Ski geometry

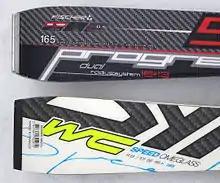
Today, radius and sidecut data is often printed on skis.

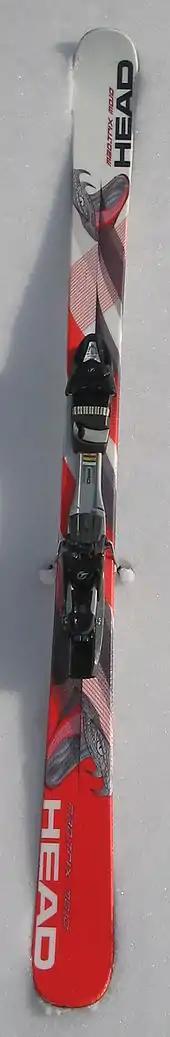
A shaped alpine ski with relatively little sidecut and classic camber: the tip and tail touch the snow while the midsection is in the air.

Different types of skis have different sidecuts. Skis with drastic sidecuts tend to make quicker sharper turns and have a smaller turn radius. For example, a world cup slalom ski would have an extremely large tip (probably around 120 mm) a narrow waist (in around 60mm) and a large tail (slightly narrower than the tip). The drastic shape of this ski would allow it to make extremely quick turns (radius between 11m and 14m) without skidding. The disadvantage to a pronounced sidecut is that the ski will be less stable at high speeds, preferring short, quick turns. Also, skis with a drastic sidecut will perform poorly in moguls. Most skis have a moderate amount of sidecut. This allows reasonably fast turns (radius around 17m on most skis) while still maintaining some stability at higher speeds. Another possibility is a very slight sidecut. This is commonly found on giant slalom skis and competition level mogul skis. The straighter sidecut allows skis to make long, fast, highly stable turns (radius around 30m for giant slalom, even more for most mogul skis). In mogul skis, the narrow width, straighter sidecut, and light weight allow the ski to be maneuvered through the tight troughs in the bumps. Jumping skis are very wide and have virtually parallel sides, as the ski jumper is more concerned about maintaining a fast and straight trajectory, and not turning at all.